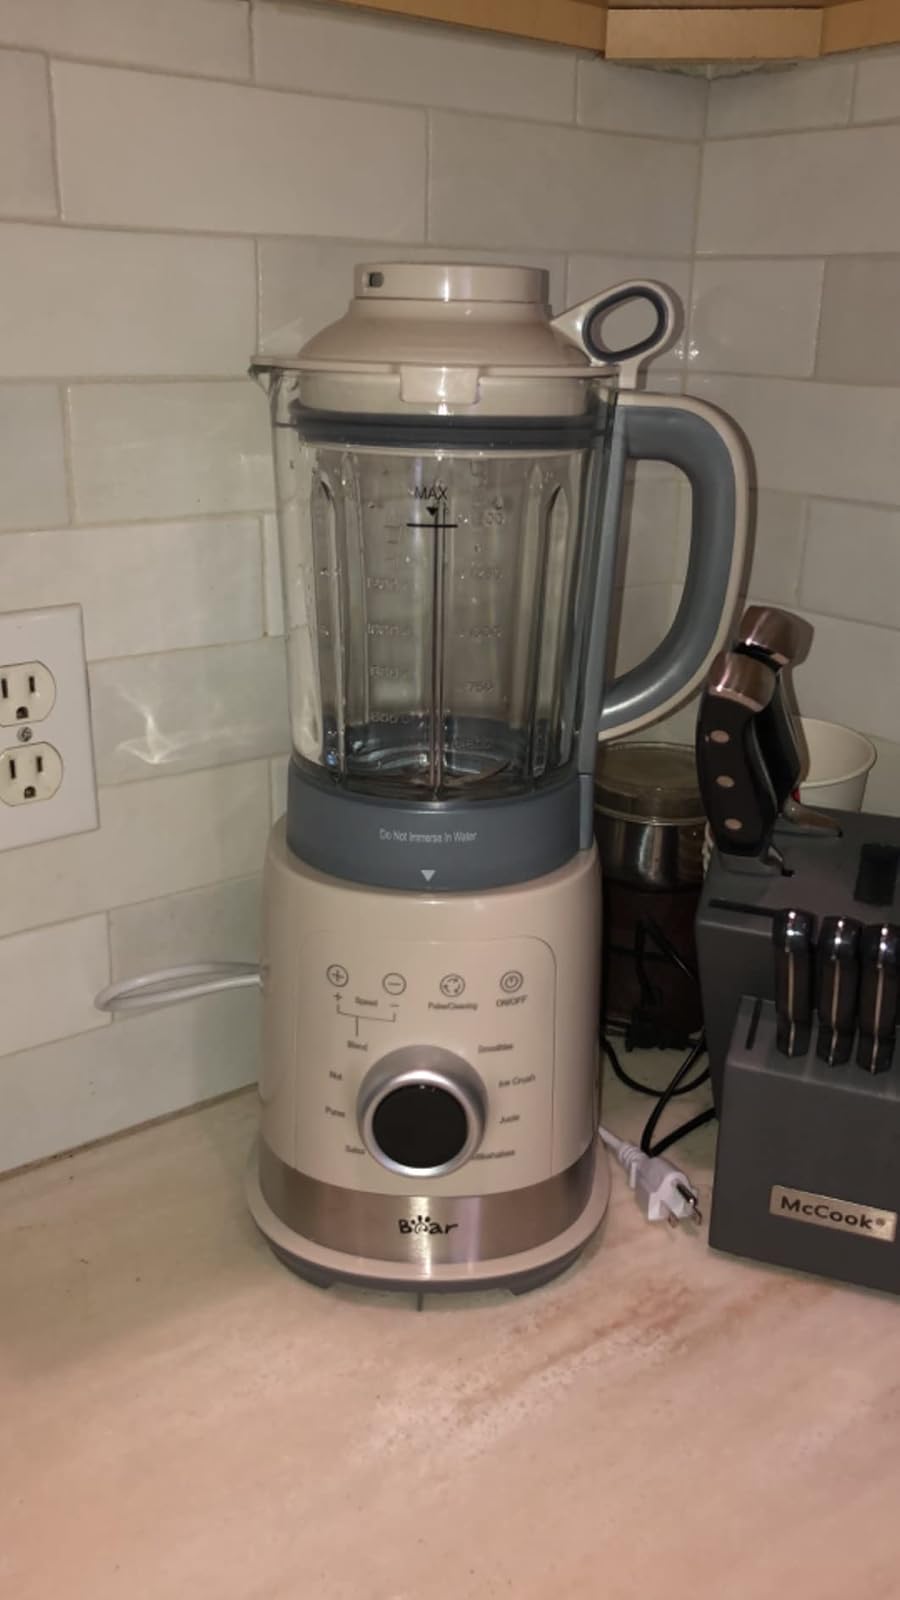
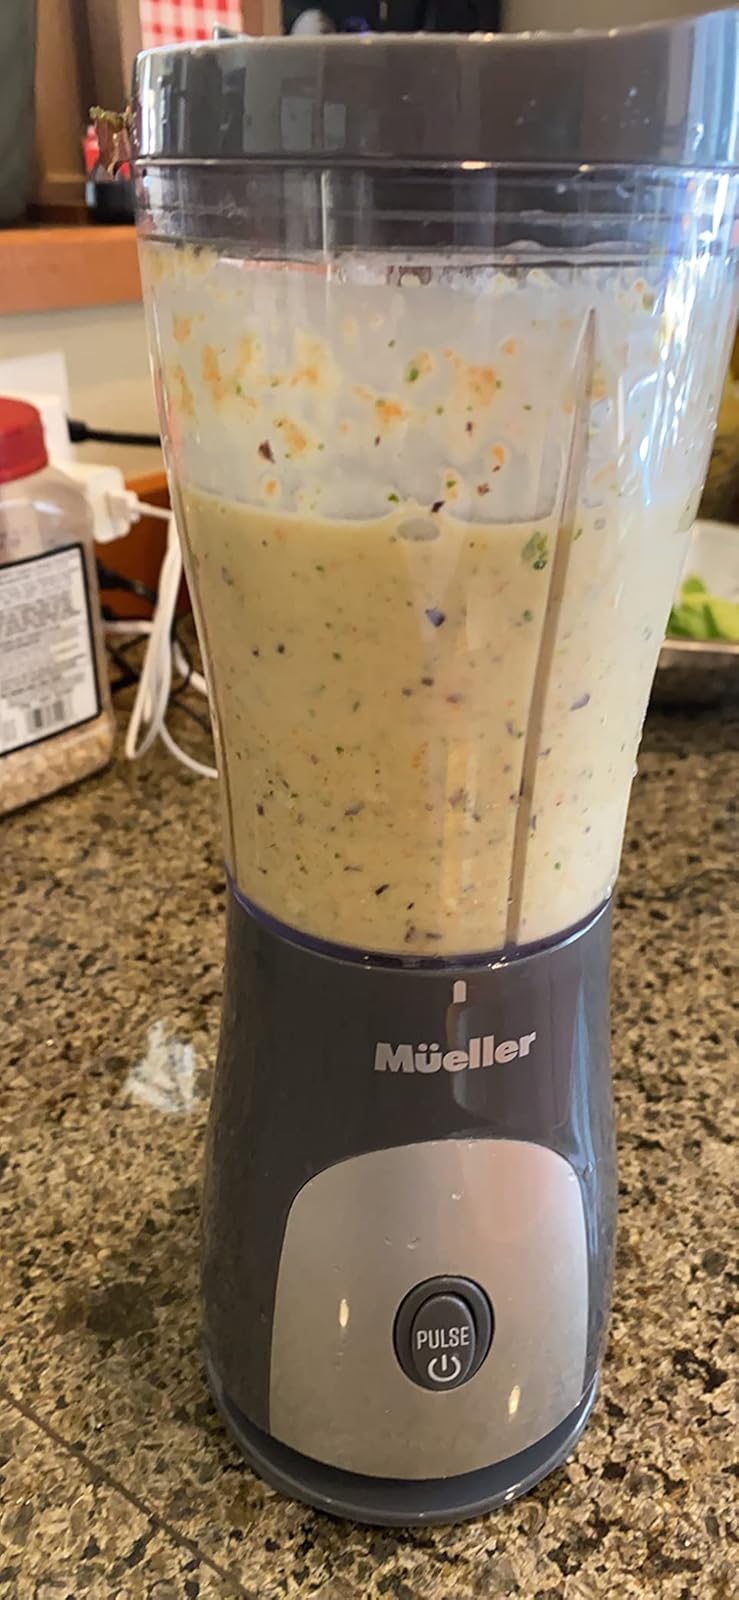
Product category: items_blender
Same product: no